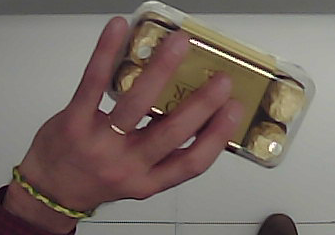
Product: rocher_chocolate